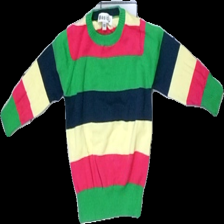
View: front
Type: Sweater
Category: Children
Brand: Not in the list
Brand text on label: Basic U
Colors: Pink, Green, Yellow, Blue
Material: 75% bomull 25% nylon
Pattern: Striped
Cut: C-collar
Size: 68
Season: All
Price range: 50-100
Recommended usage: Reuse
Description: randig sweater